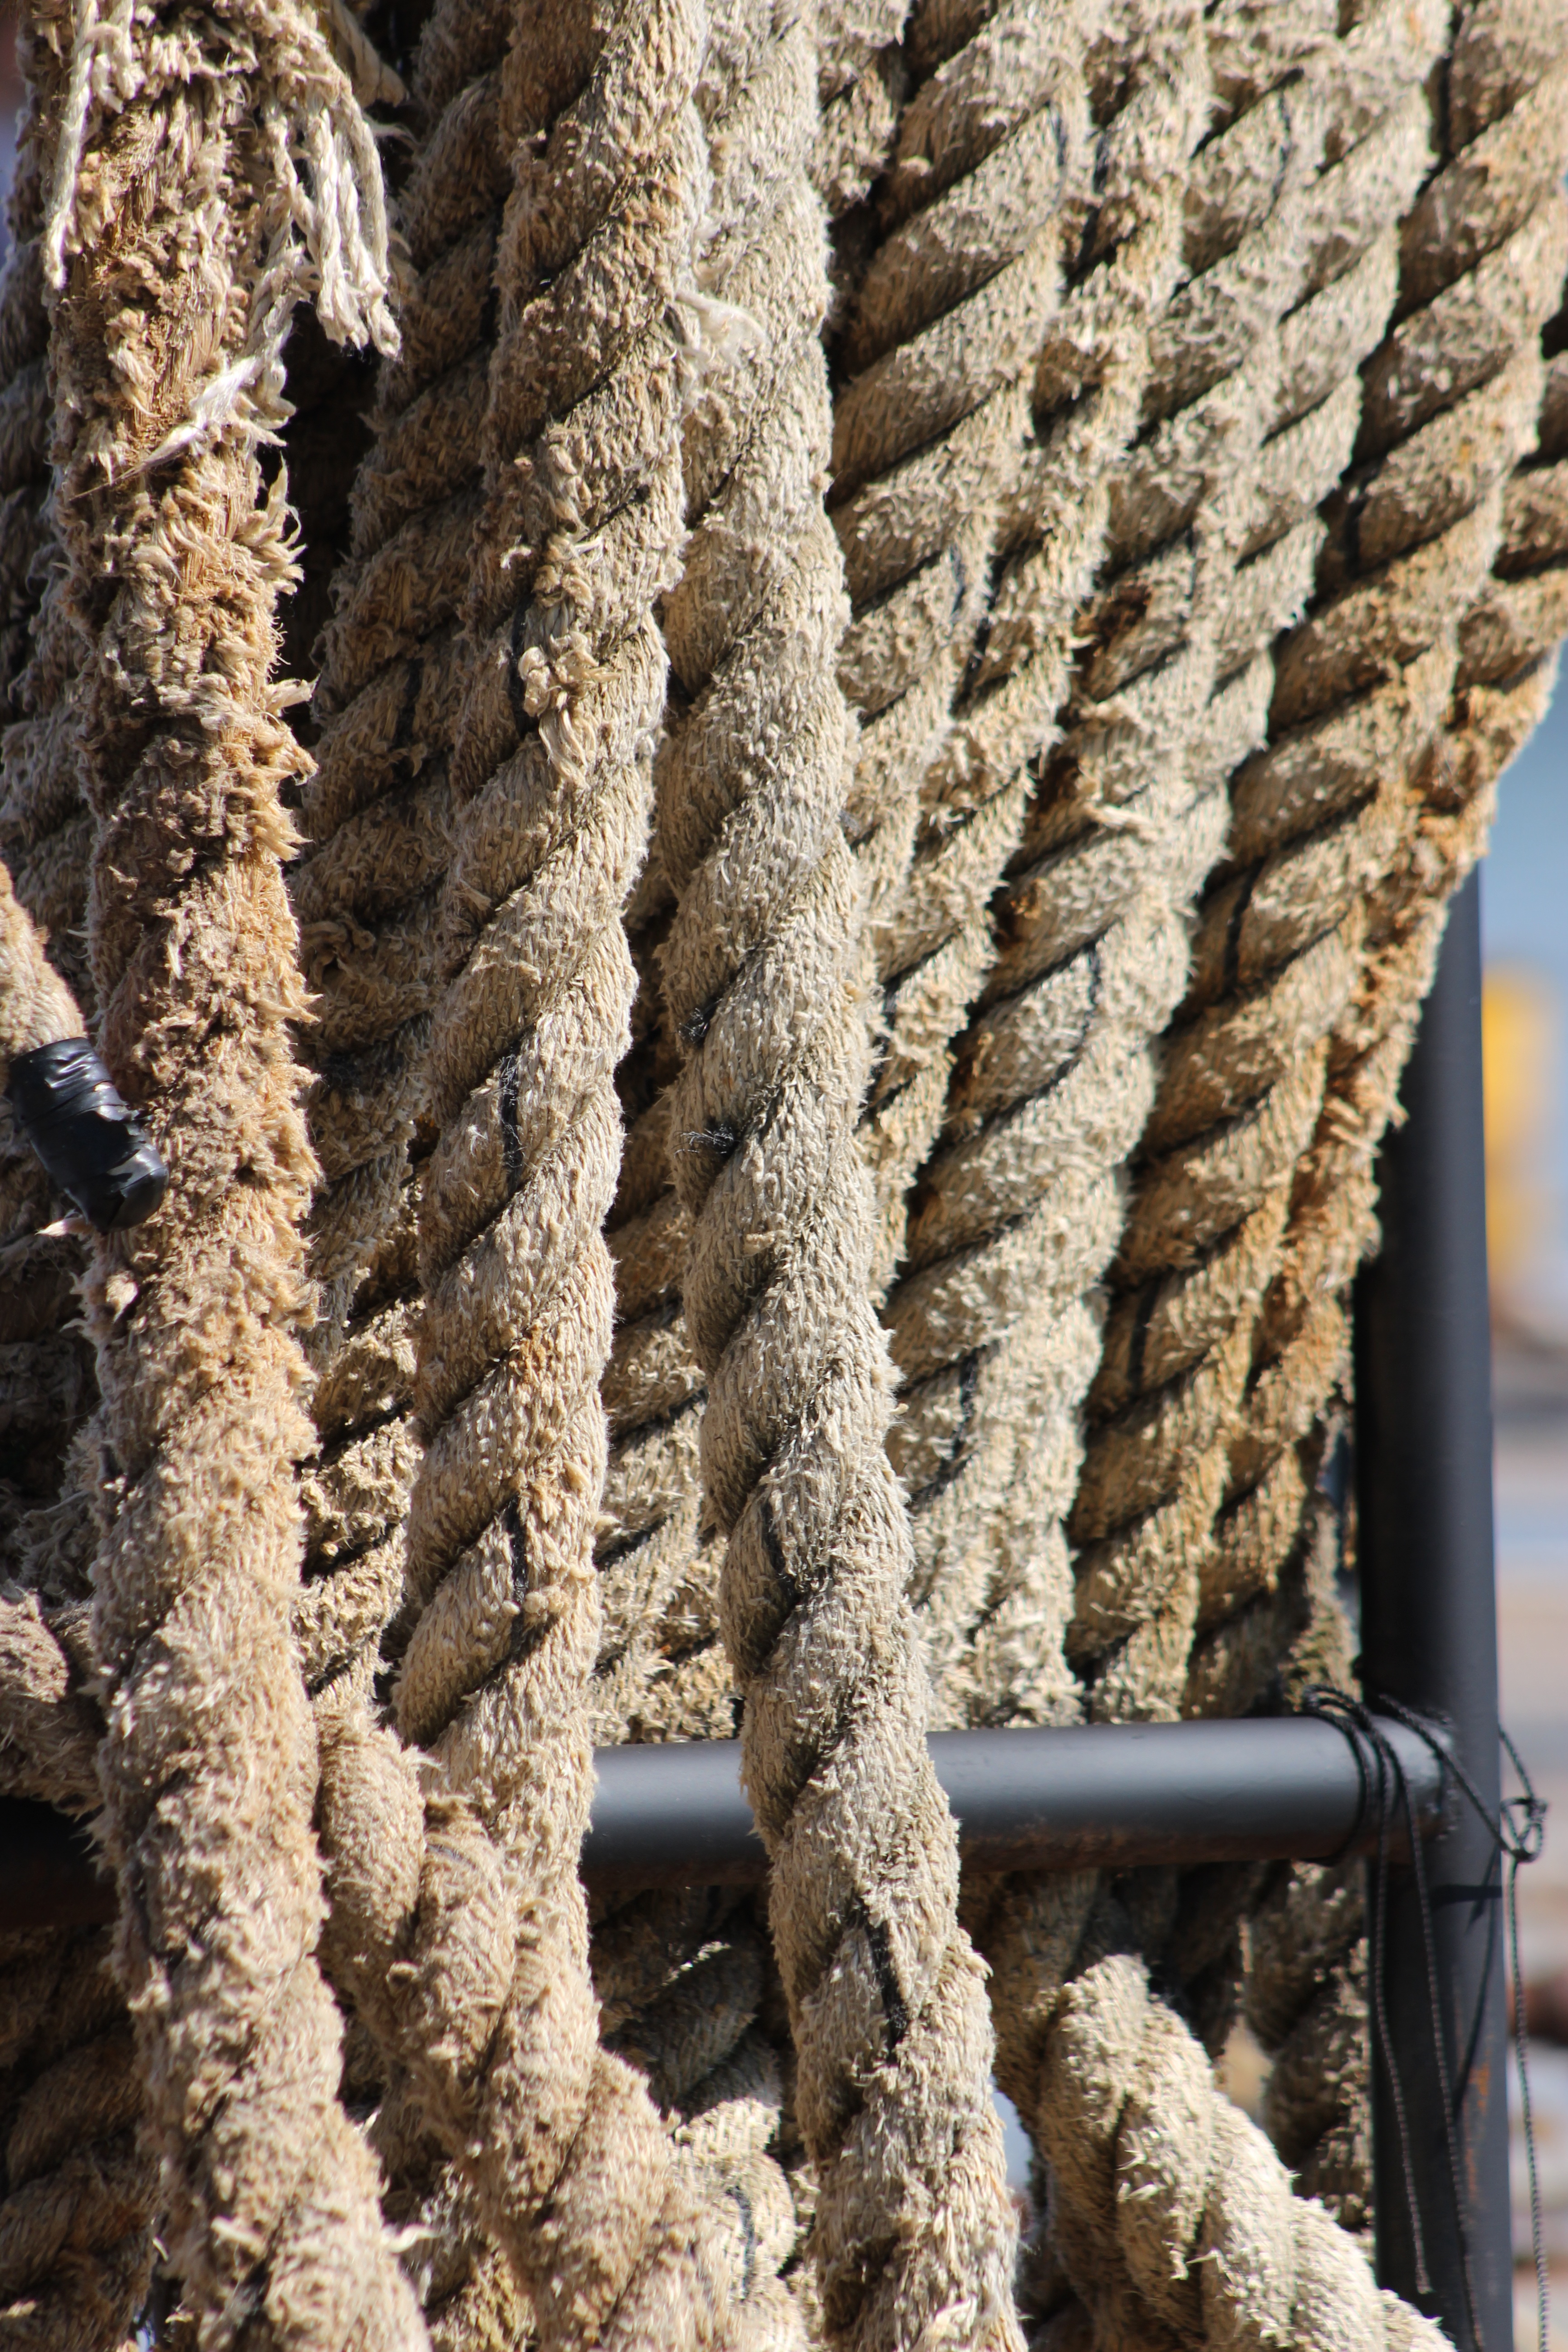
tree, branch, rope, plant, wood, boat, trunk, ship, sailing, soil, sailor, hudson river, grass family, land plant, the clearwater